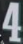
Number: 4